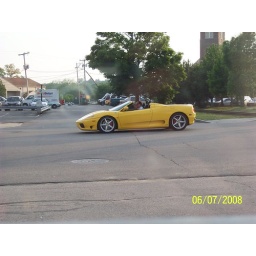
We saw this nice car in town. This photo is taken through a plate glass window, thus a little distortion.